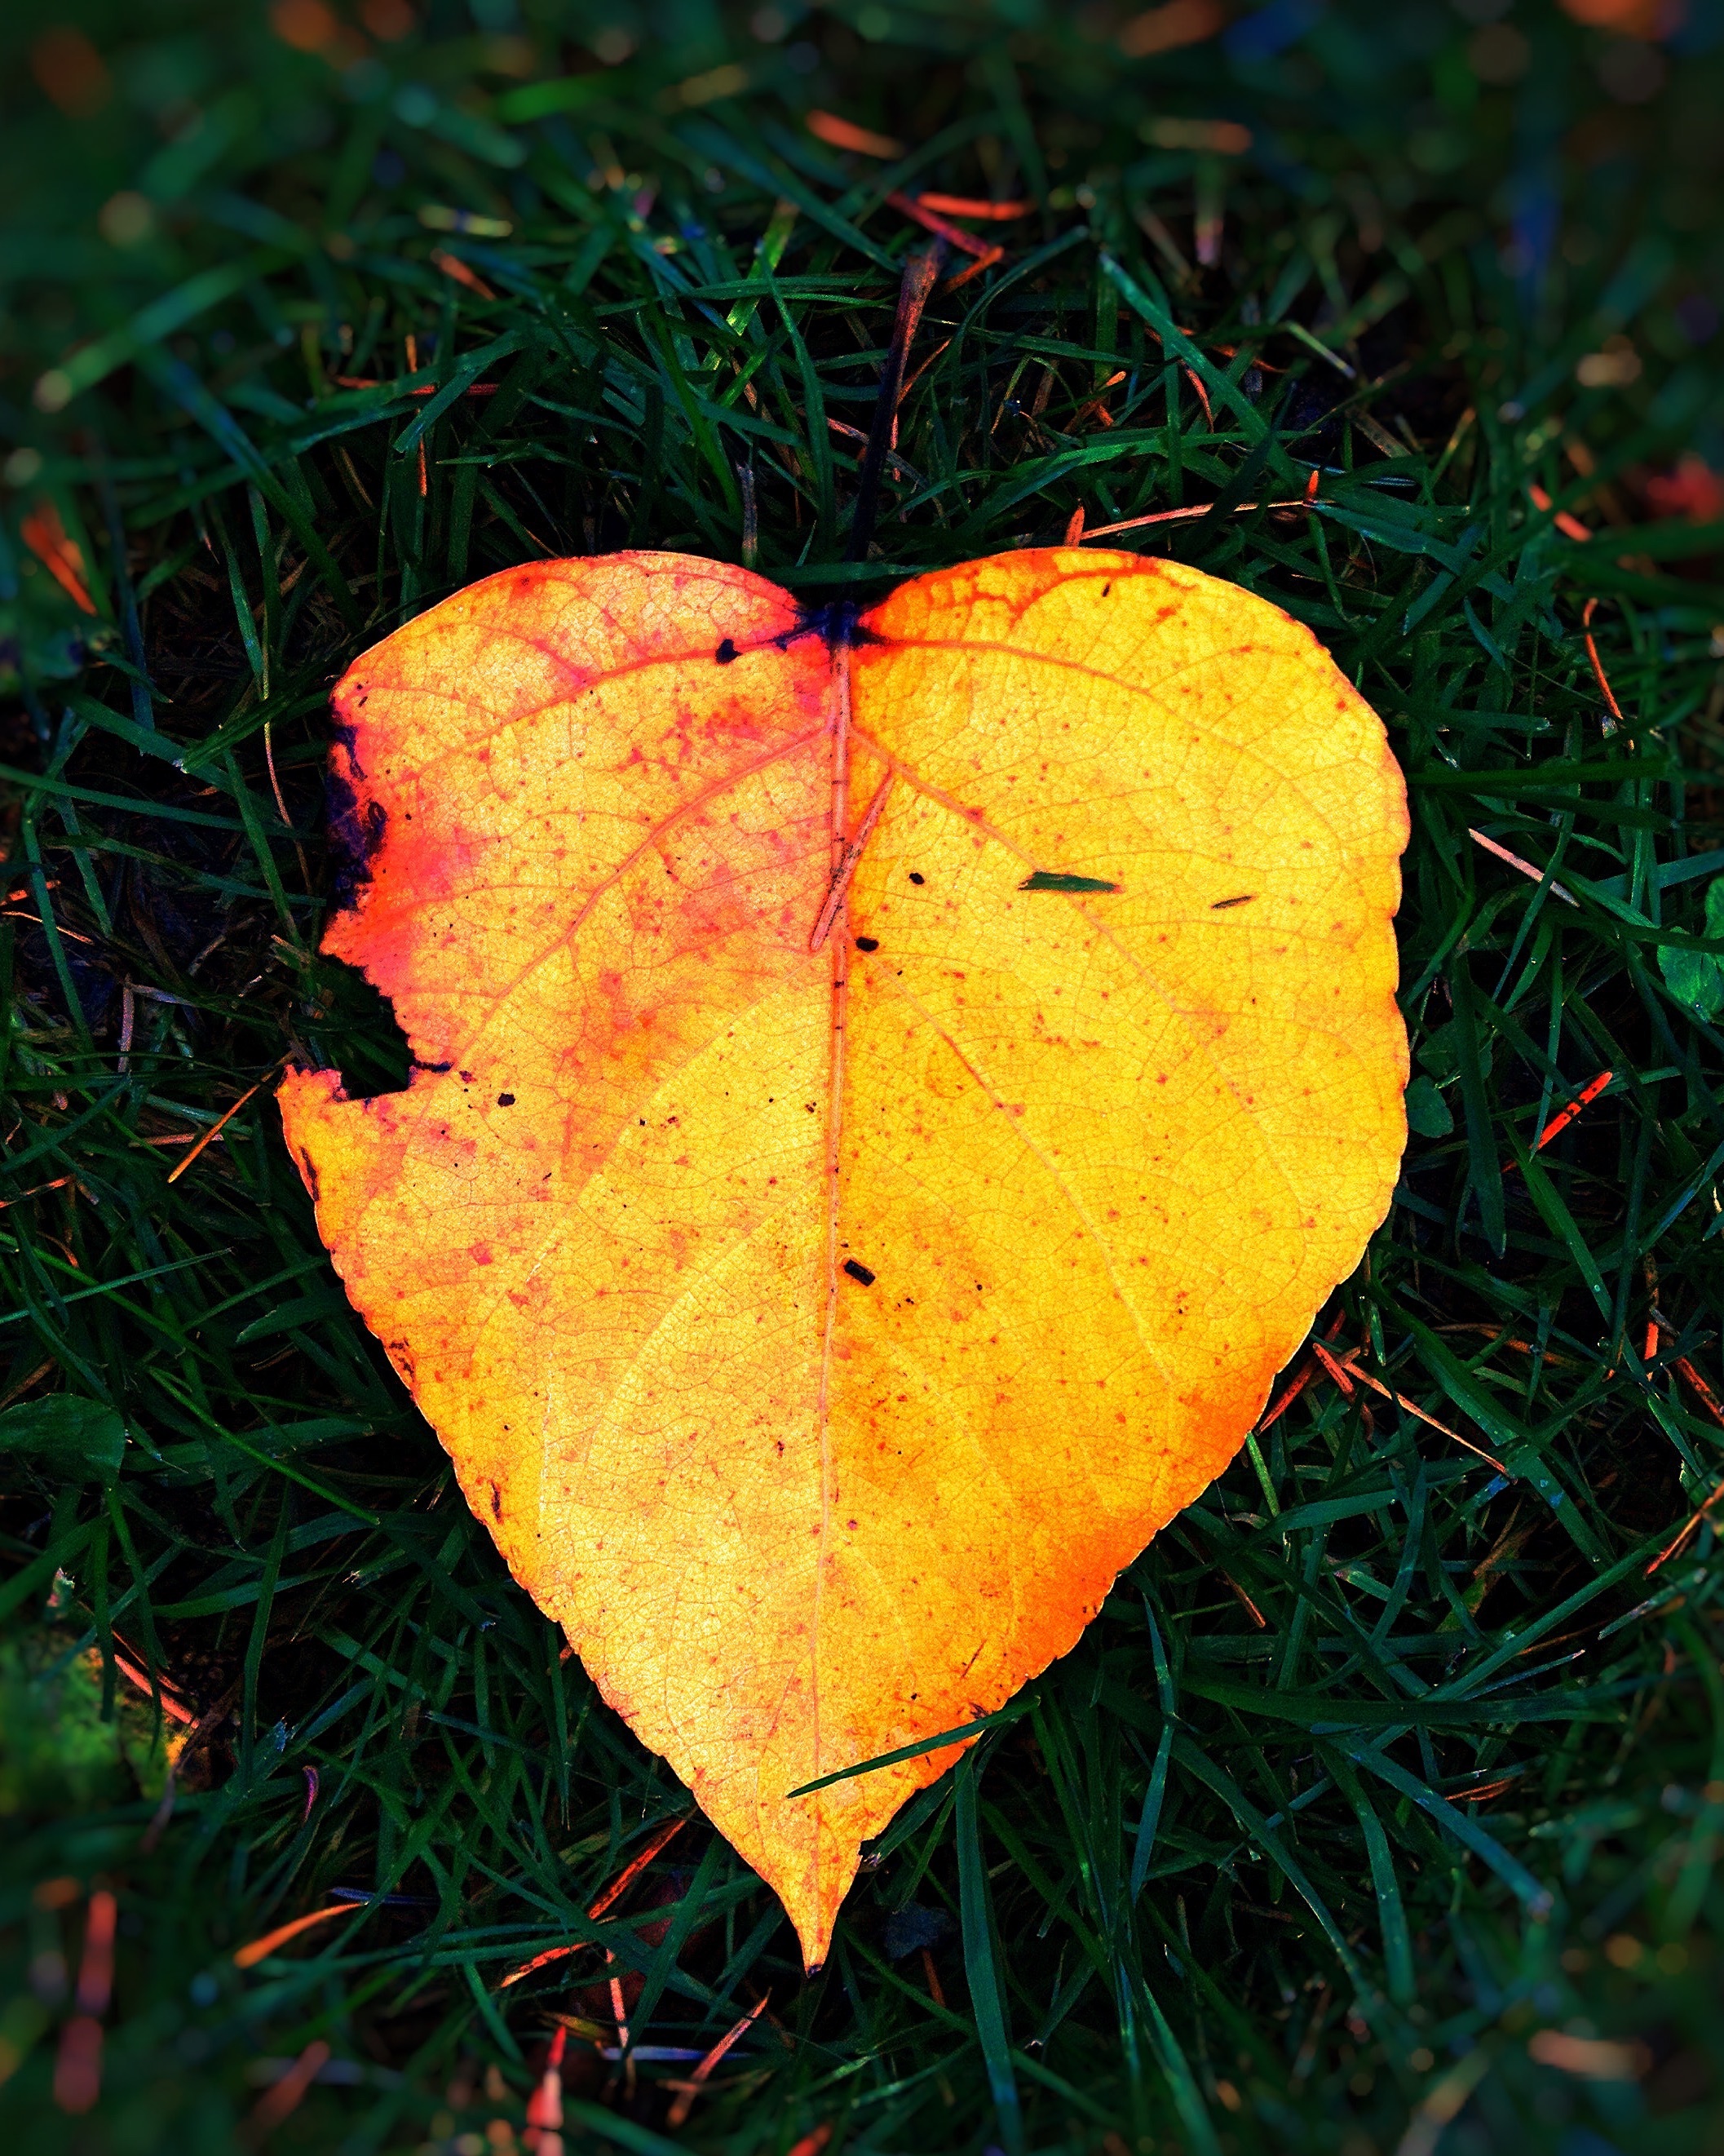
tree, nature, grass, branch, plant, sunlight, leaf, fall, flower, petal, orange, green, golden, color, autumn, botany, colorful, yellow, flora, season, maple leaf, leaves, seasonal, october, fall leaves, macro photography, woody plant